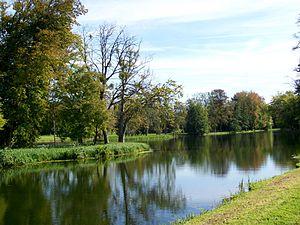
Le grand étang, alimenté par la Nonette qui avait été détournée par les moines à cet effet
L'ancienne abbaye de la Victoire ou abbaye Notre-Dame-de-la-Victoire-lès-Senlis est une abbaye de chanoines réguliers, située sur le territoire de la commune de Senlis, à 2,5 km au sud-est du centre-ville. L'abbaye est accessible à la fois par la D 330 en direction de Nanteuil-le-Haudouin et par un chemin rural depuis le hameau de Villemétrie, qui se trouve entre Senlis et l'abbaye.